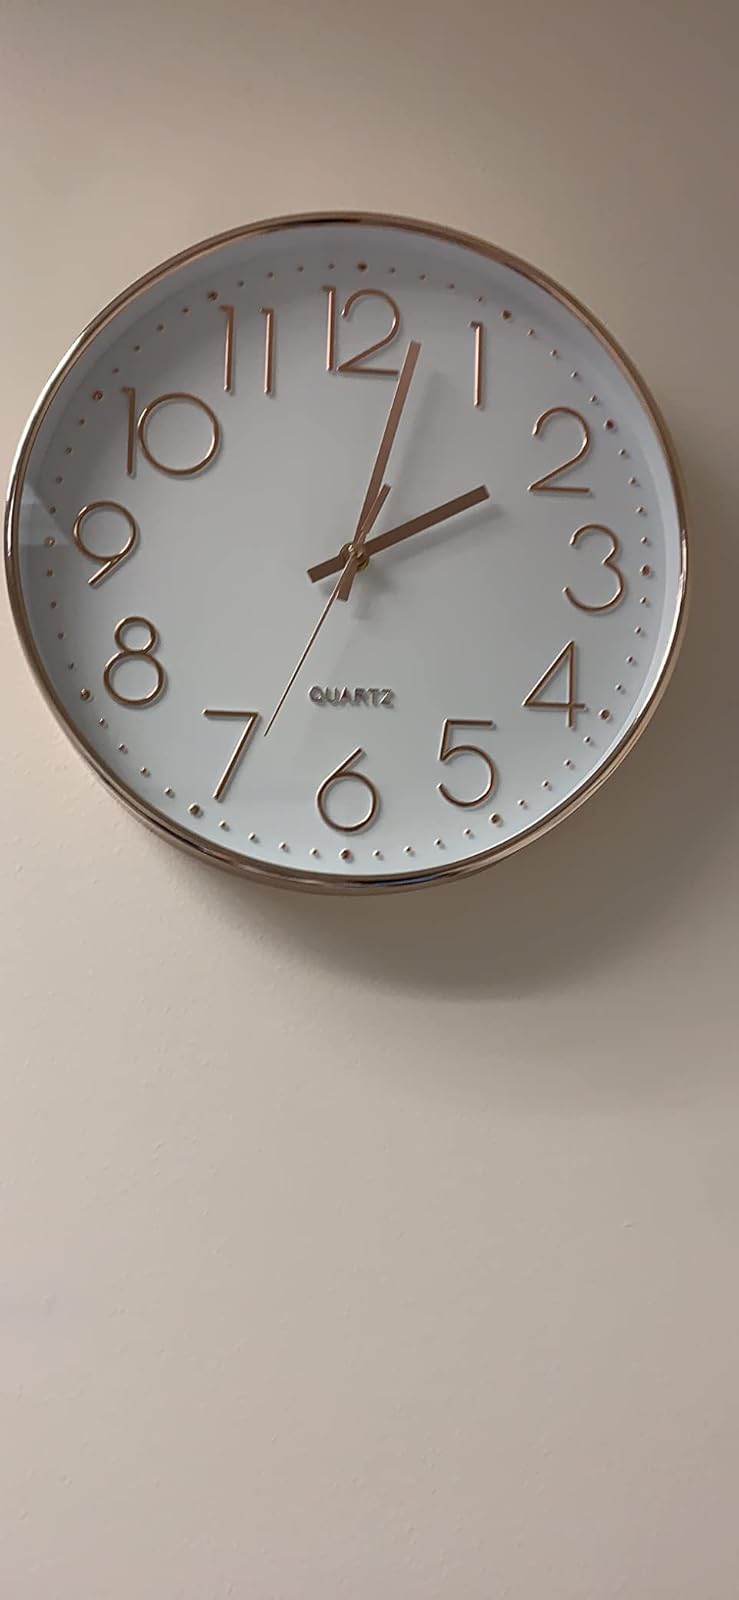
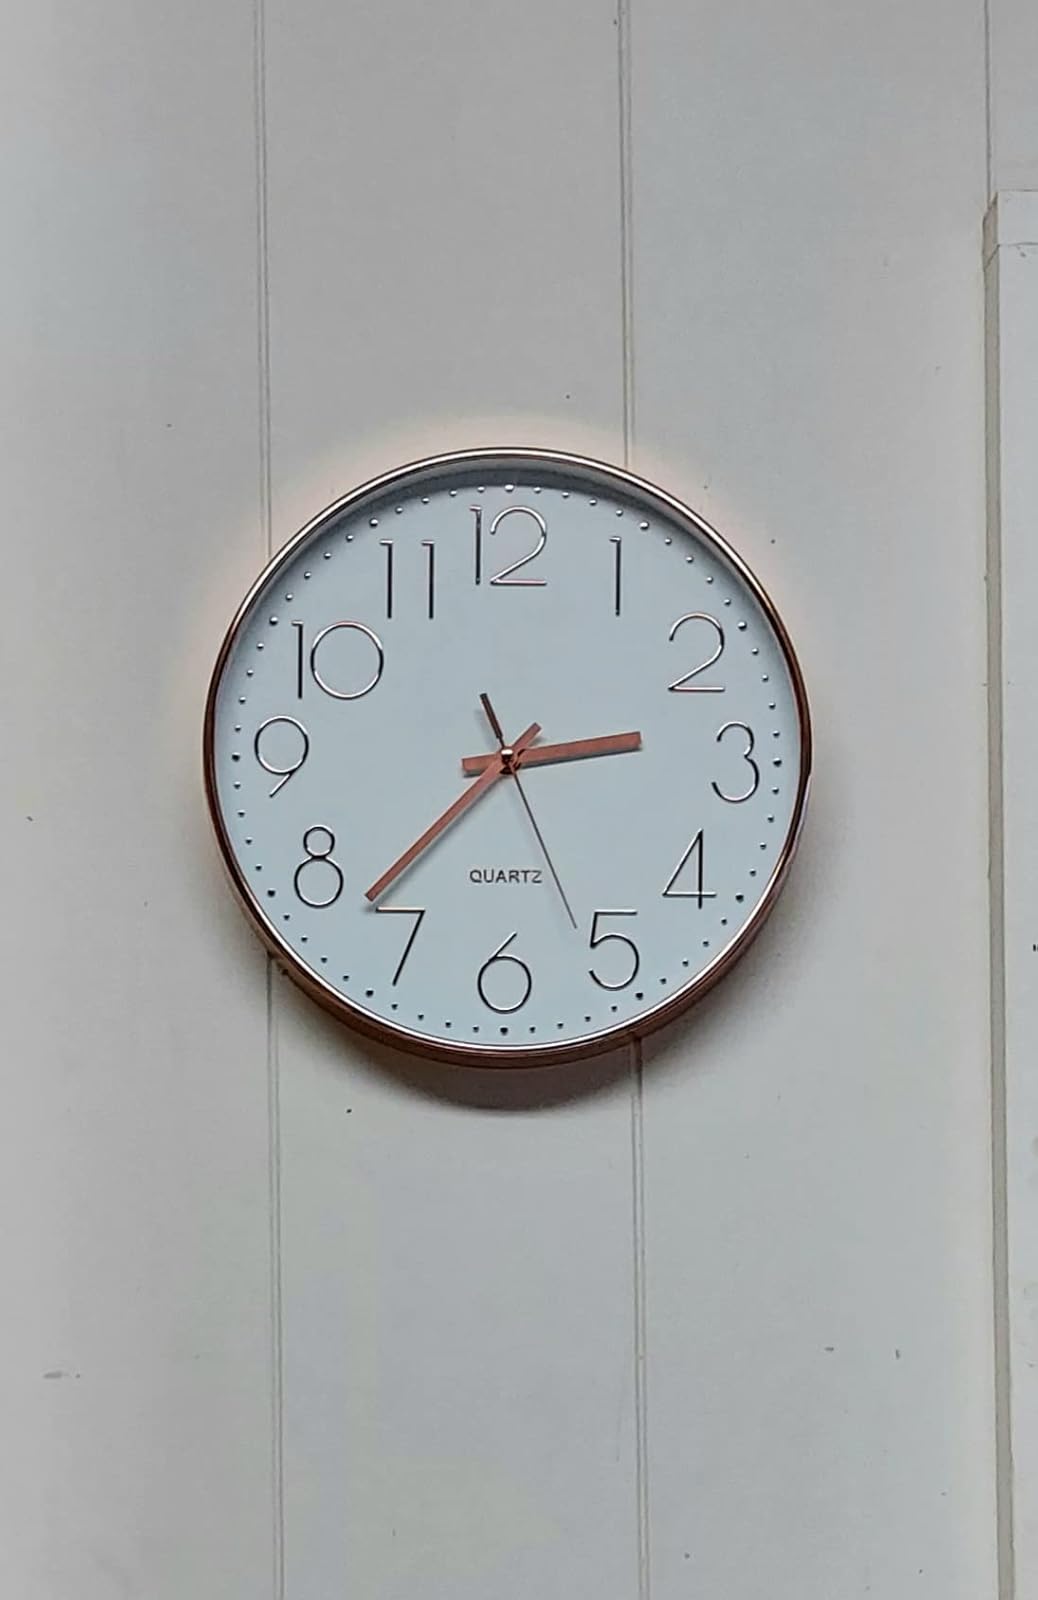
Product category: clock
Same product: yes